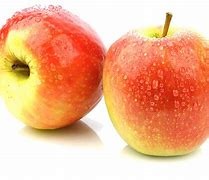
Label: apple